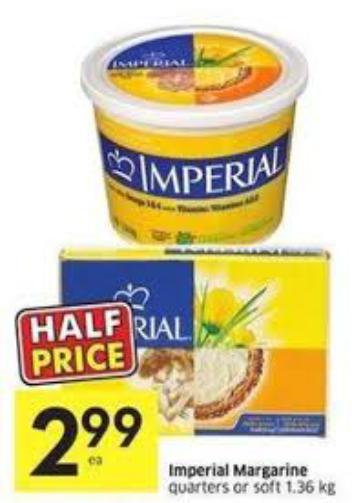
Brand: Imperial Margarine
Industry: Food